Formula E

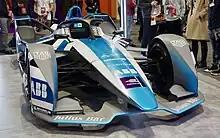
The Spark SRT05e demo car at the 2020 Autosport International

Formula E, officially the ABB FIA Formula E World Championship, is an open-wheel single-seater motorsport championship for electric cars. The racing series is the highest class of competition for electrically powered single-seater racing cars. The inaugural championship race was held in Beijing in September 2014. Since 2020, the series has had FIA world championship status.